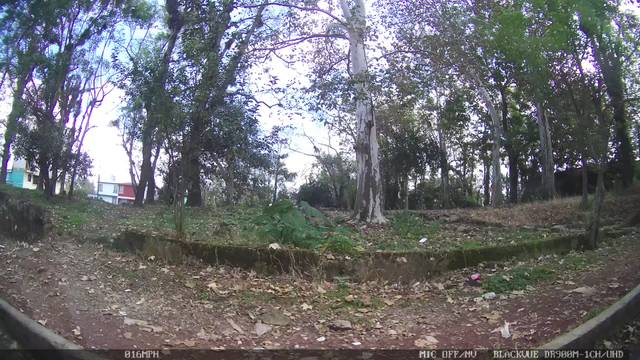
Region: Mexico
Coordinates: 19.553, -96.911